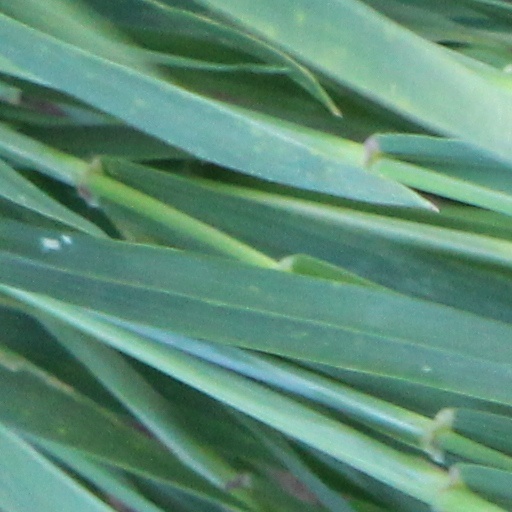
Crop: wheat